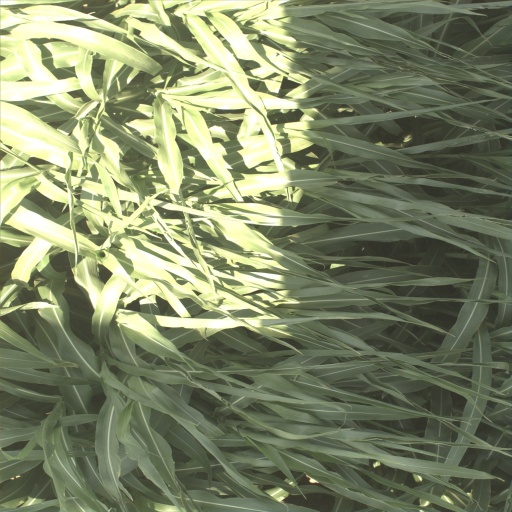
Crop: sorghum